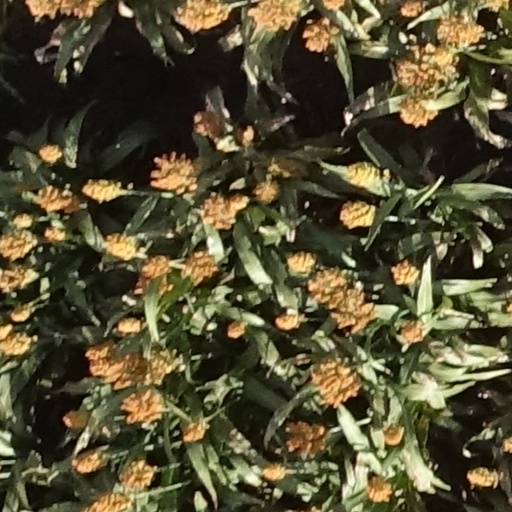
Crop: sorghum